Madhu Balakrishnan

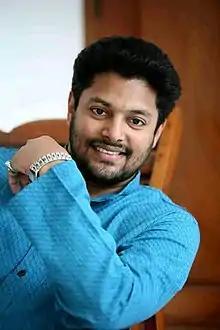
Madhu in 2016

Madhu Balakrishnan (born 24 June 1974) is an Indian playback singer who primarily sings in Malayalam. He has also sung songs in Tamil, Telugu, Kannada languages. He has sung over 10 thousand songs in films and several devotional albums.